The Immortals (1995 film)

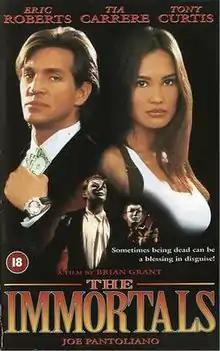
Poster

The Immortals is a 1995 action thriller film produced by Elie Samaha and directed by Brian Grant. Eric Roberts, Tia Carrere, Joe Pantoliano, Chris Rock, William Forsythe, Clarence Williams III and Tony Curtis feature in this film.